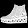
Label: Ankle boot